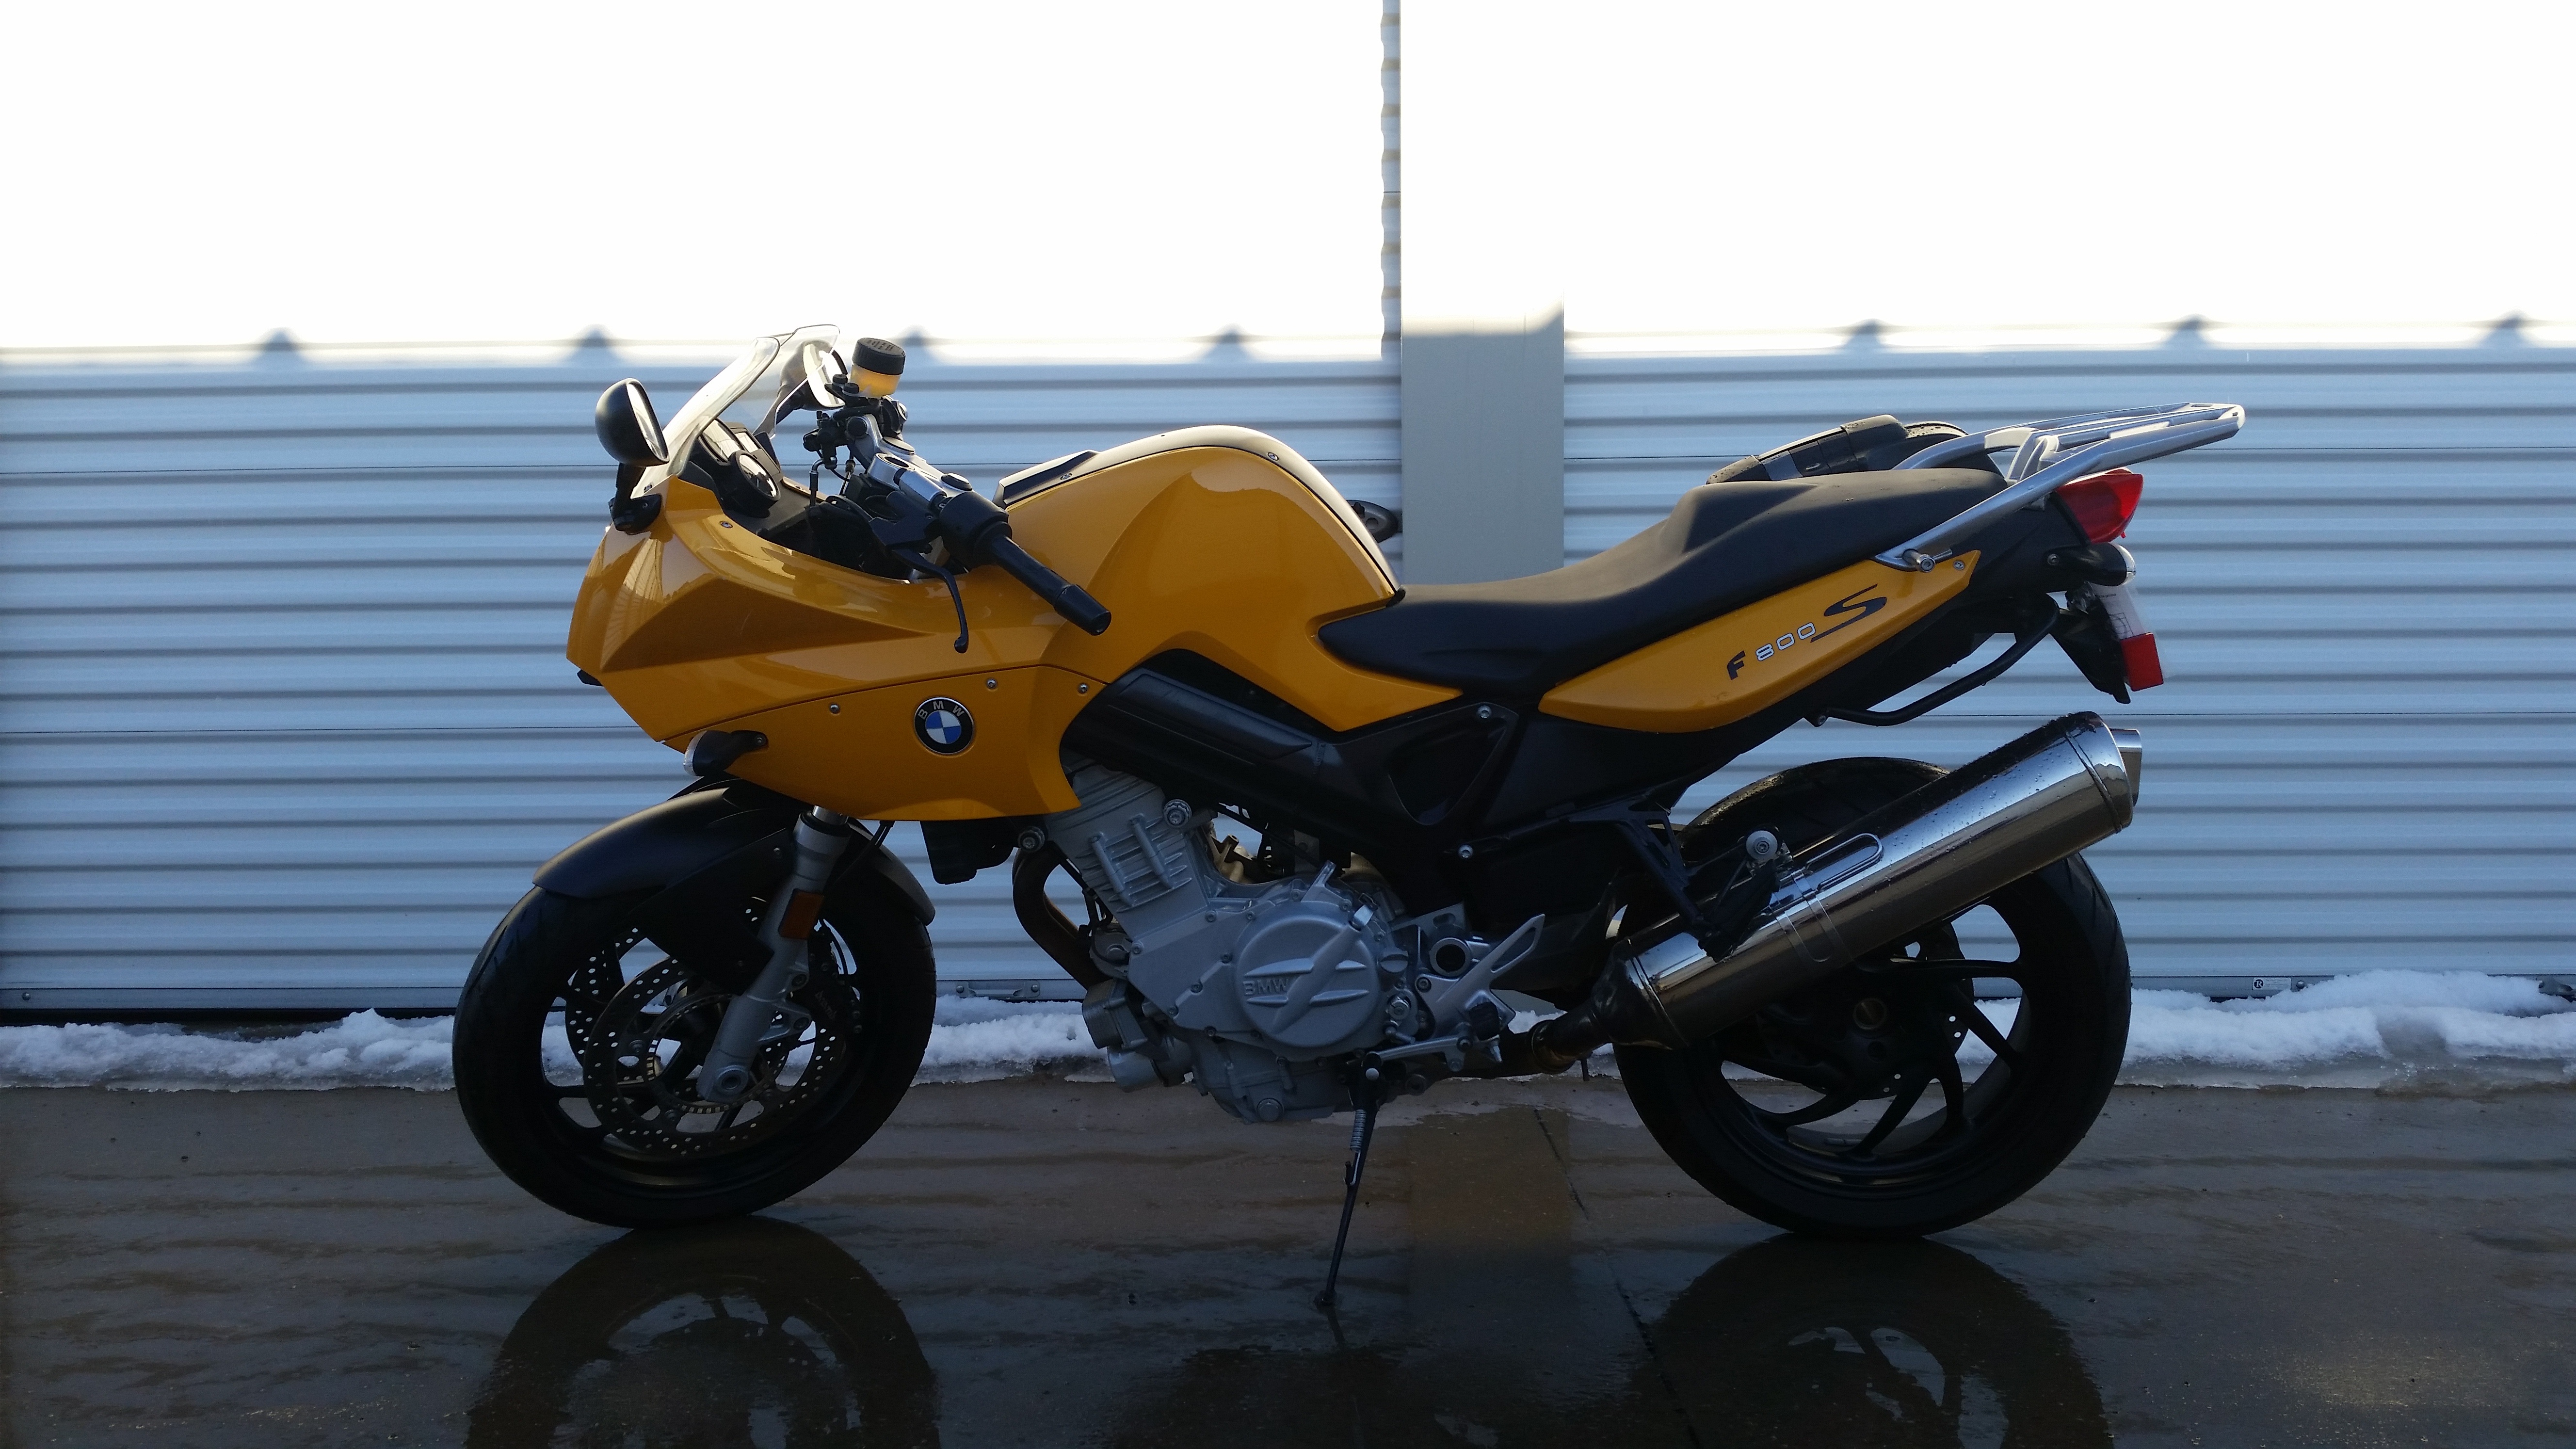
car, wheel, transportation, vehicle, motorcycle, motorbike, bmw motorcycle, racing, honda, bmw, suzuki, motorcycling, land vehicle, automobile make, automotive exterior, stunt performer